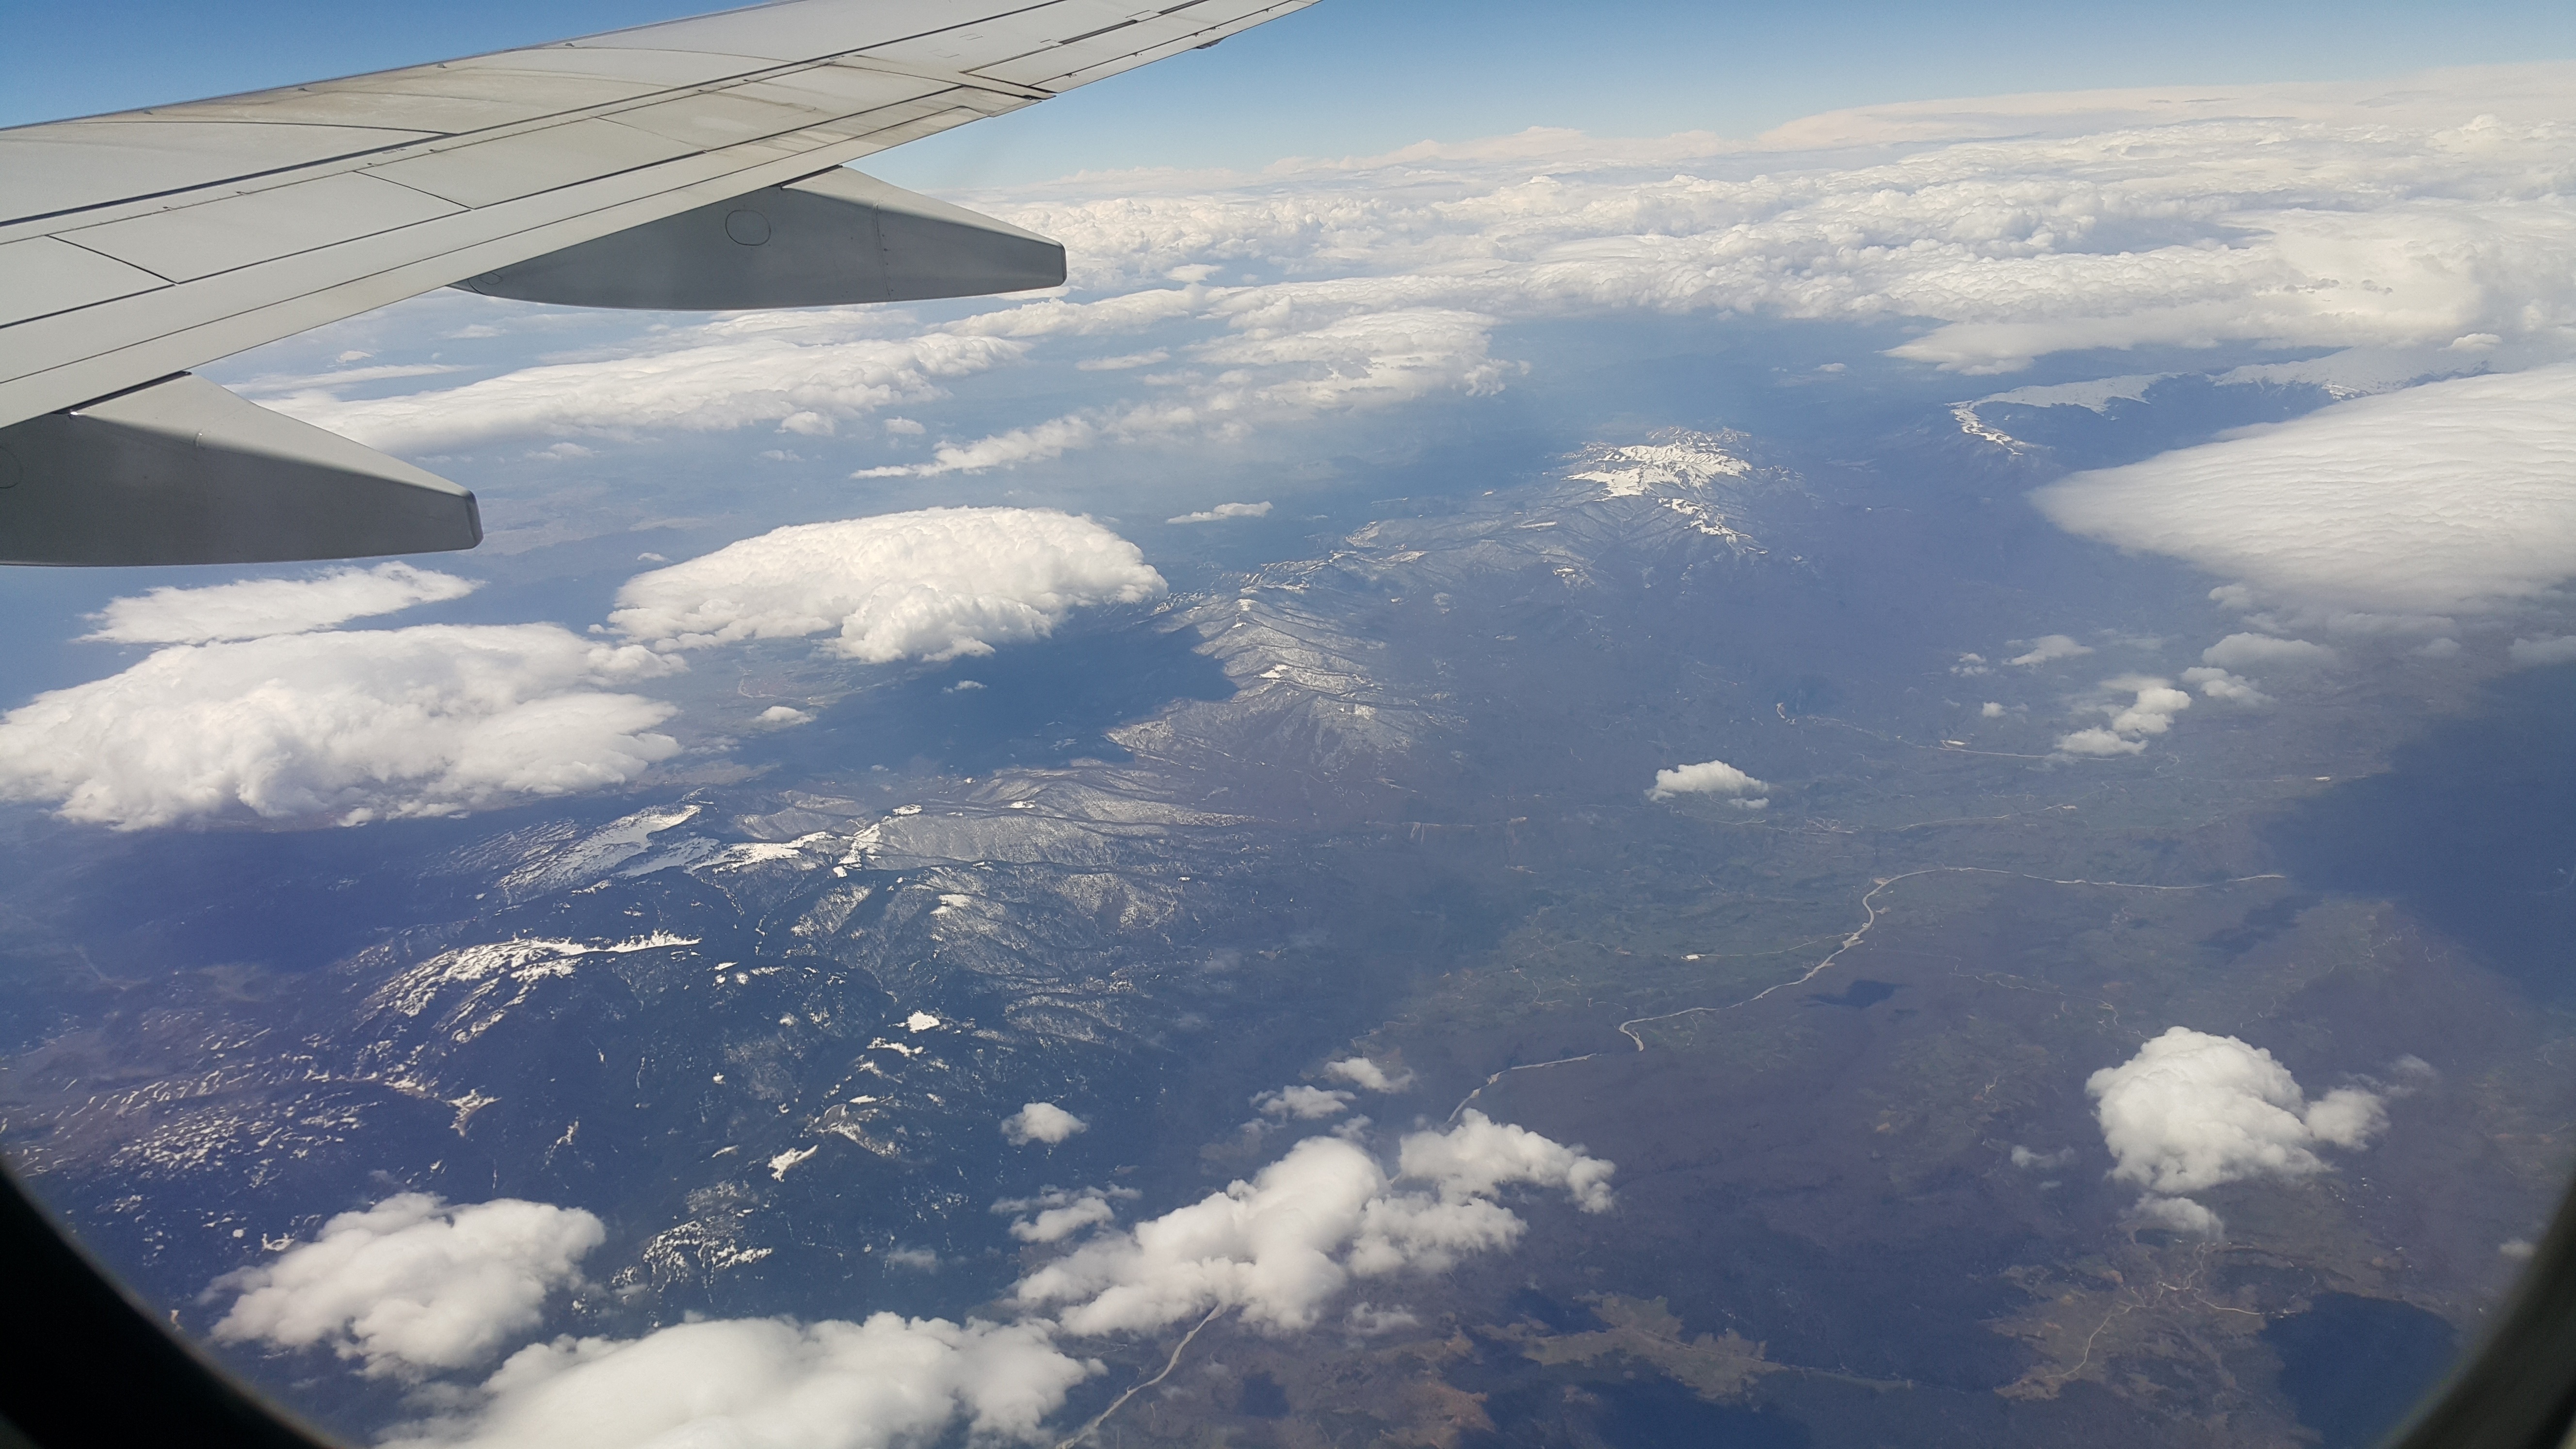
landscape, nature, mountain, wing, light, cloud, sky, sun, white, air, view, atmosphere, summer, vacation, travel, airplane, aircraft, environment, reflection, high, vehicle, scenic, aviation, color, flight, natural, scenery, blue, freedom, tourism, earth, day, aerial photography, meteorological phenomenon, air travel, atmosphere of earth